First Army (Turkey)

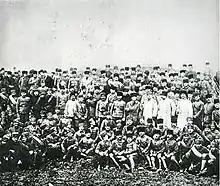
Turkish commanders visited the headquarters of the First Army, 18 January 1923. From left to right: Vehbi Bey (Kocagüney), Nurettin Pasha, Gazi Mustafa Kemal Pasha (Atatürk), Kâzım Karabekir Pasha, Mareşal Fevzi Pasha (Çakmak), Asım Bey (Gündüz).

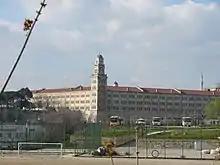
1st Army Command building

First Army HQ (Commander: Mirliva Nureddin Pasha, Chief of Staff: Miralay Mehmet Emin Bey)